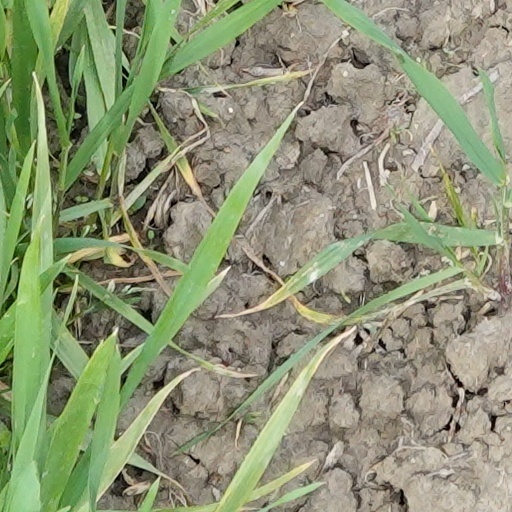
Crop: wheat